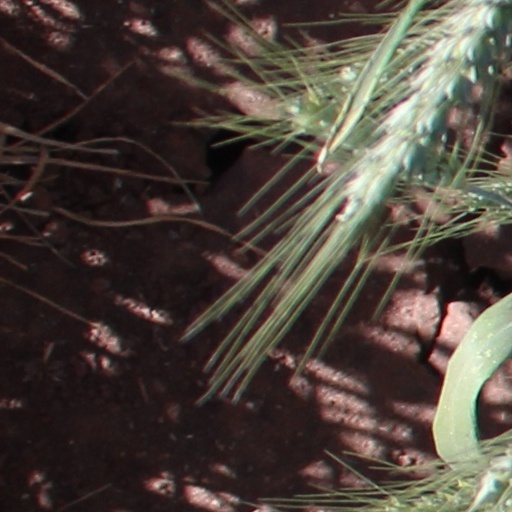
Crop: wheat